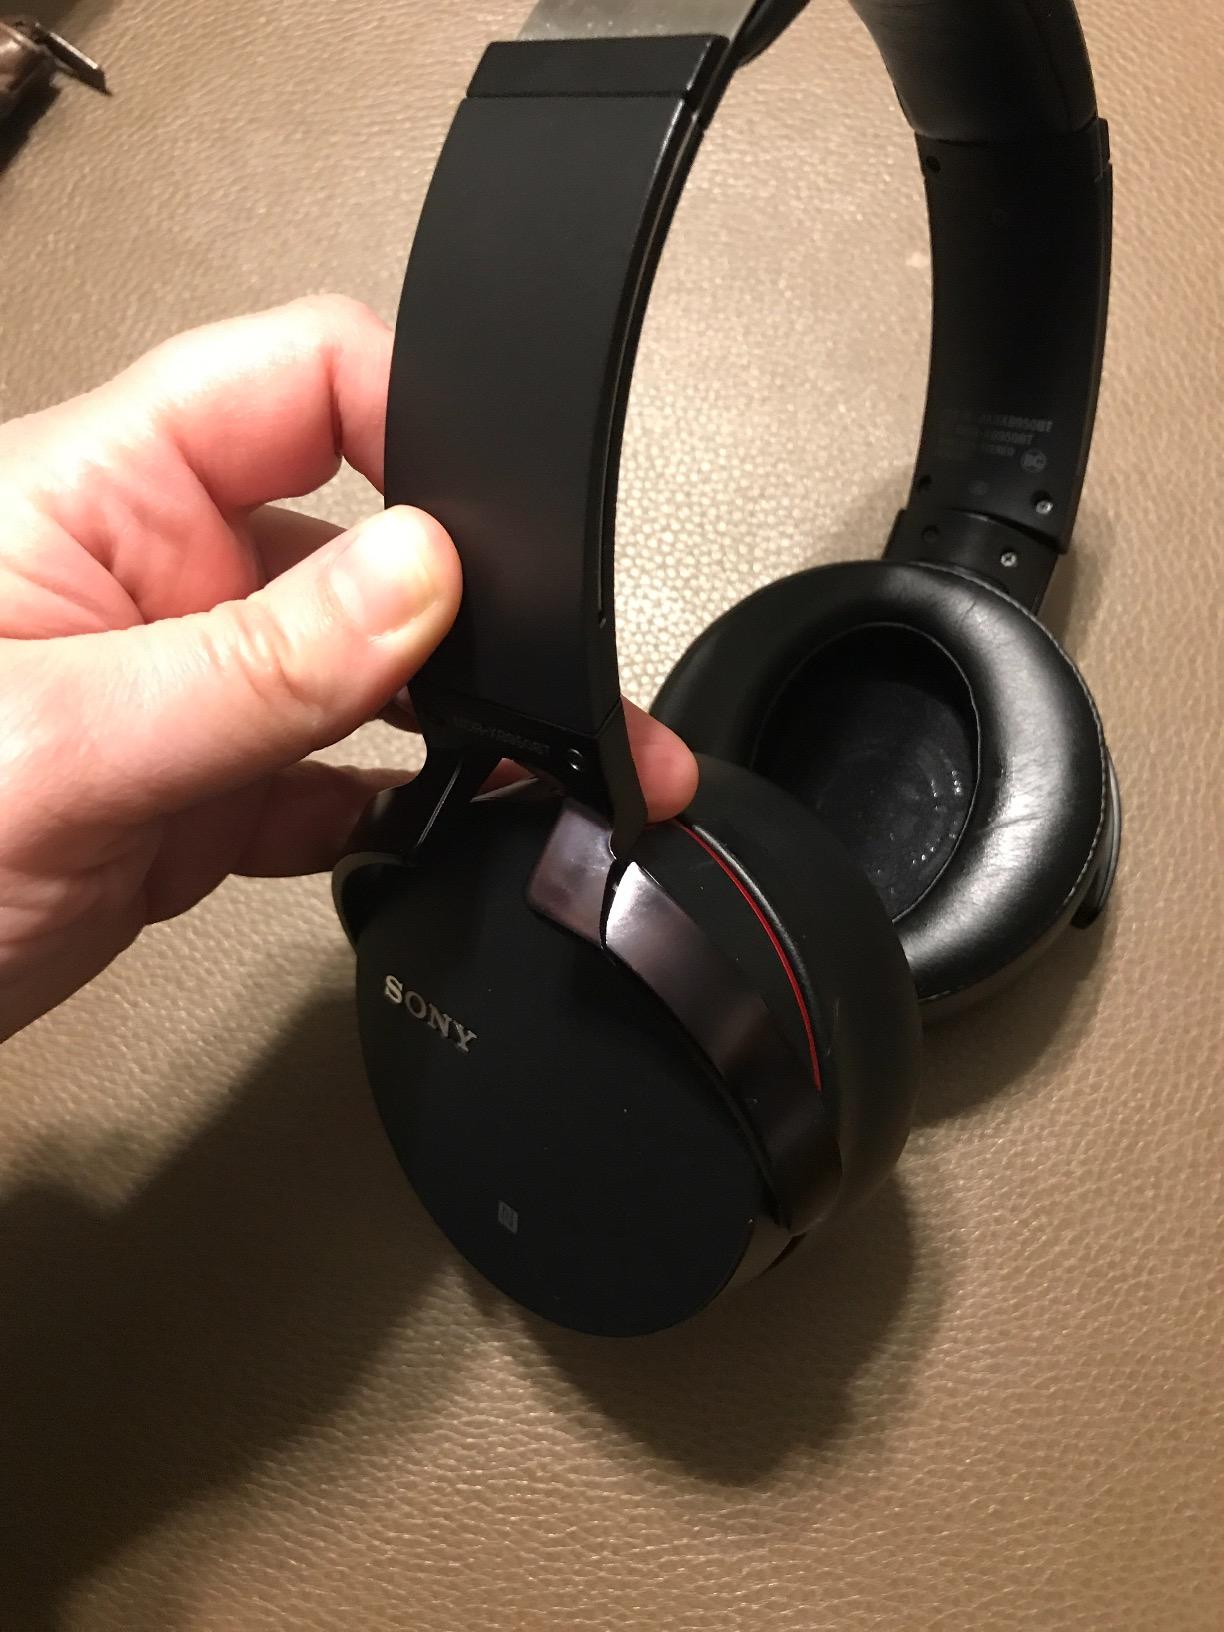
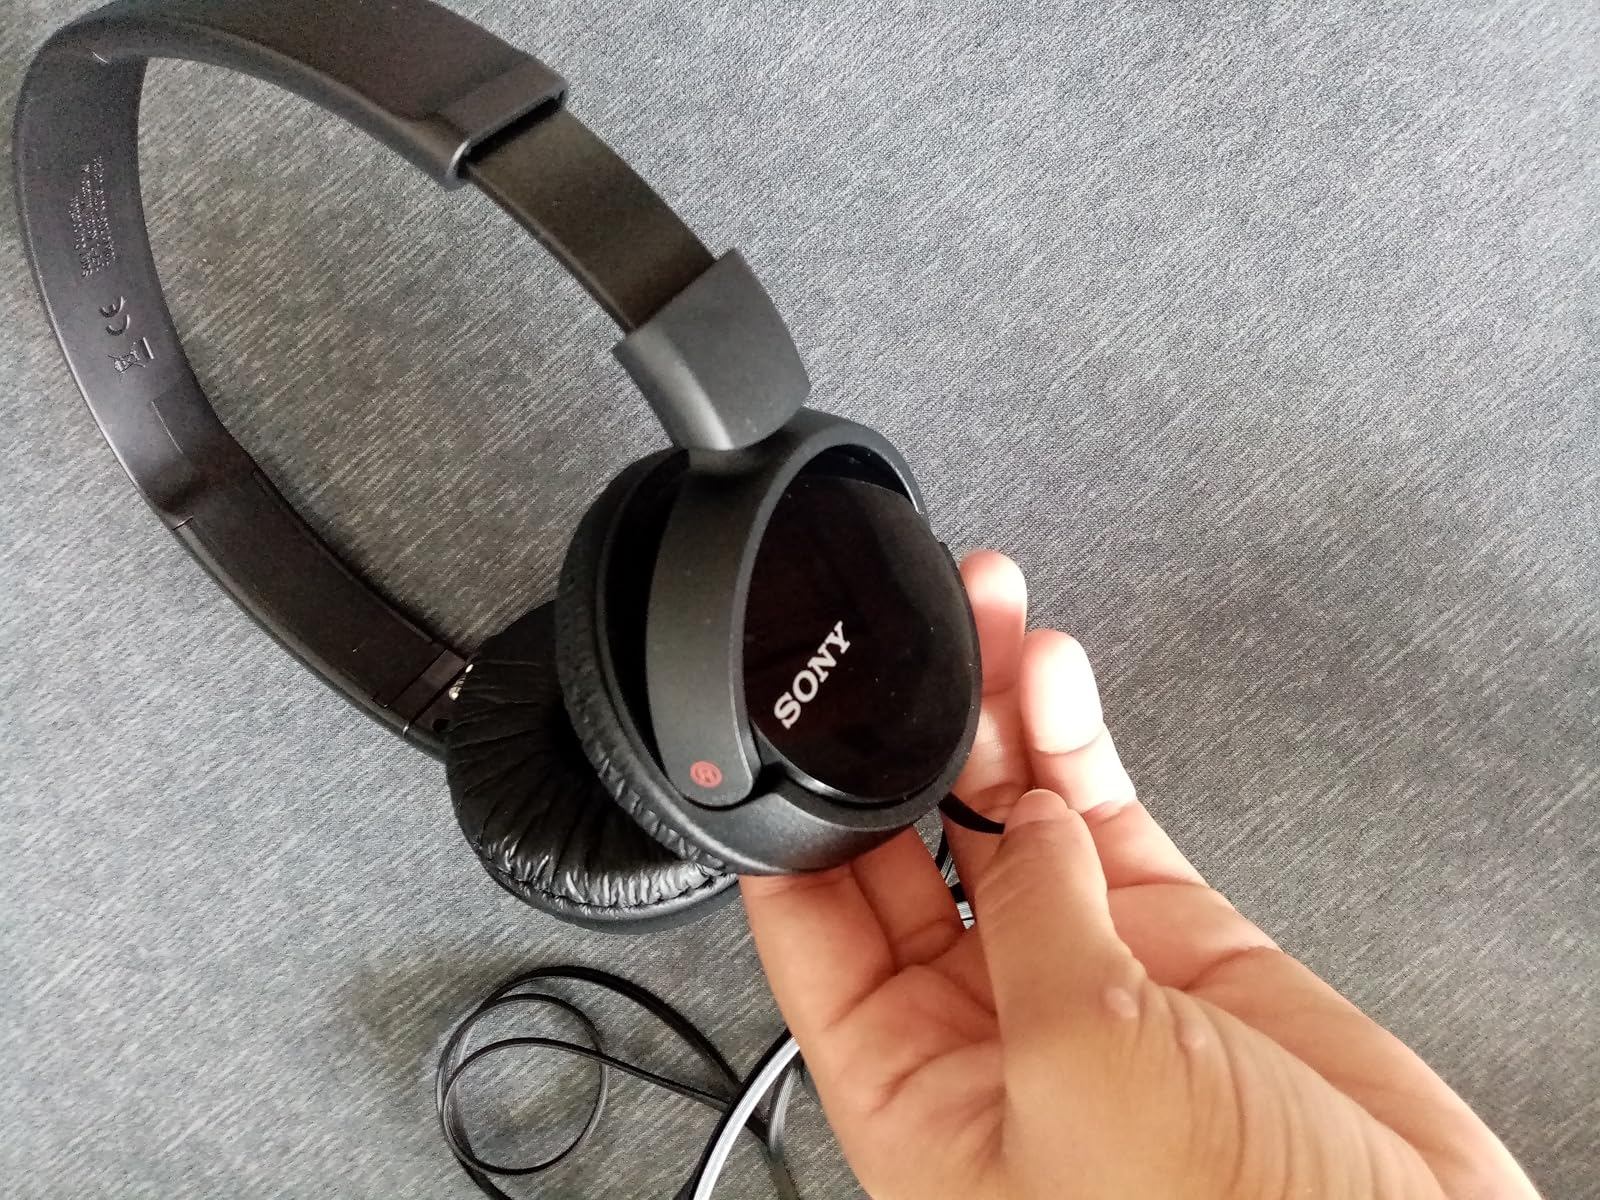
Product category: headphones
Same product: no